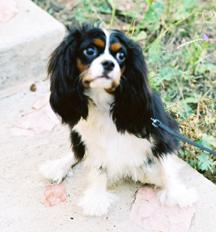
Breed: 249-n000106-Japanese_spaniel